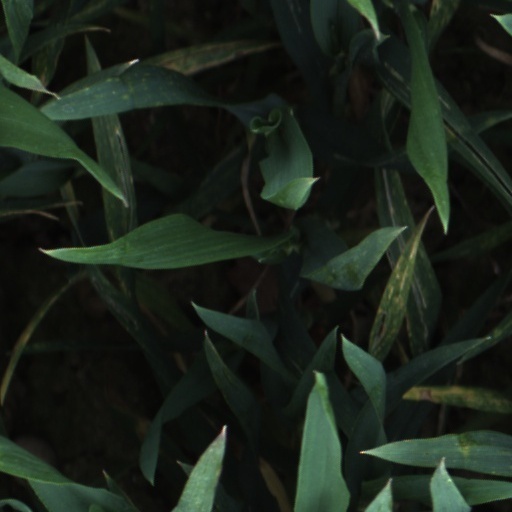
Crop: wheat